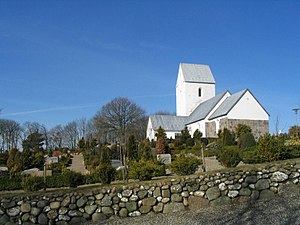
Humlum Kirke
Humlum Kirke
Humlum Kirke ligger i landsbyen Humlum nord for Struer. Kirken er højt beliggende og blev tidligere benyttet som sømærke af søfarende på Limfjorden.